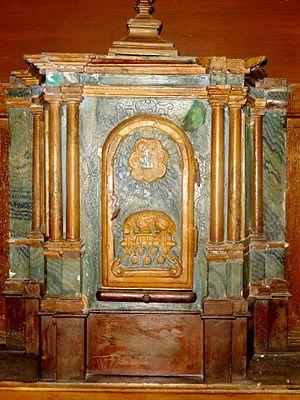
Tabernacle.
L'église Saint-Léger est une église catholique paroissiale située à Jagny-sous-Bois, en France. C'est une église incomplète, qui a perdu sa nef rustique et sans intérêt architectural au milieu du XXᵉ siècle, quand elle a été démolie en raison de son mauvais état. N'en reste que le mur du sud-est, qui relie le clocher en bâtière de facture très simple à la partie subsistante de l'église. Il s'agit des deux travées droites du vaisseau central du chœur, accompagnées de deux collatéraux, et de l'abside polygonale. Cet ensemble achevé vers le milieu du XVIᵉ siècle est très sobre à l'extérieur, mais l'intérieur montre tout le registre de la décoration Renaissance du meilleur niveau. Les dais des niches à statues de l'abside constituent une particularité que peu d'autres églises ne partagent. Abstraction faite des détails sculptés, l'architecture elle-même est toujours de conception gothique flamboyante. L'église est classée monument historique depuis 1980, et sa restauration s'est achevée en 2014.